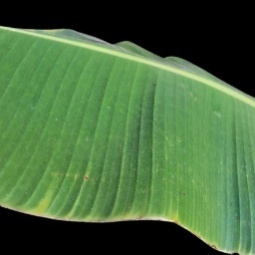
Label: Healthy